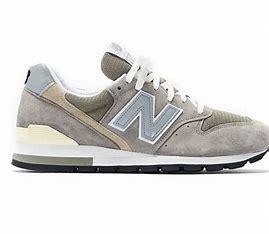
Brand: New
Model: Balance New Balance 996